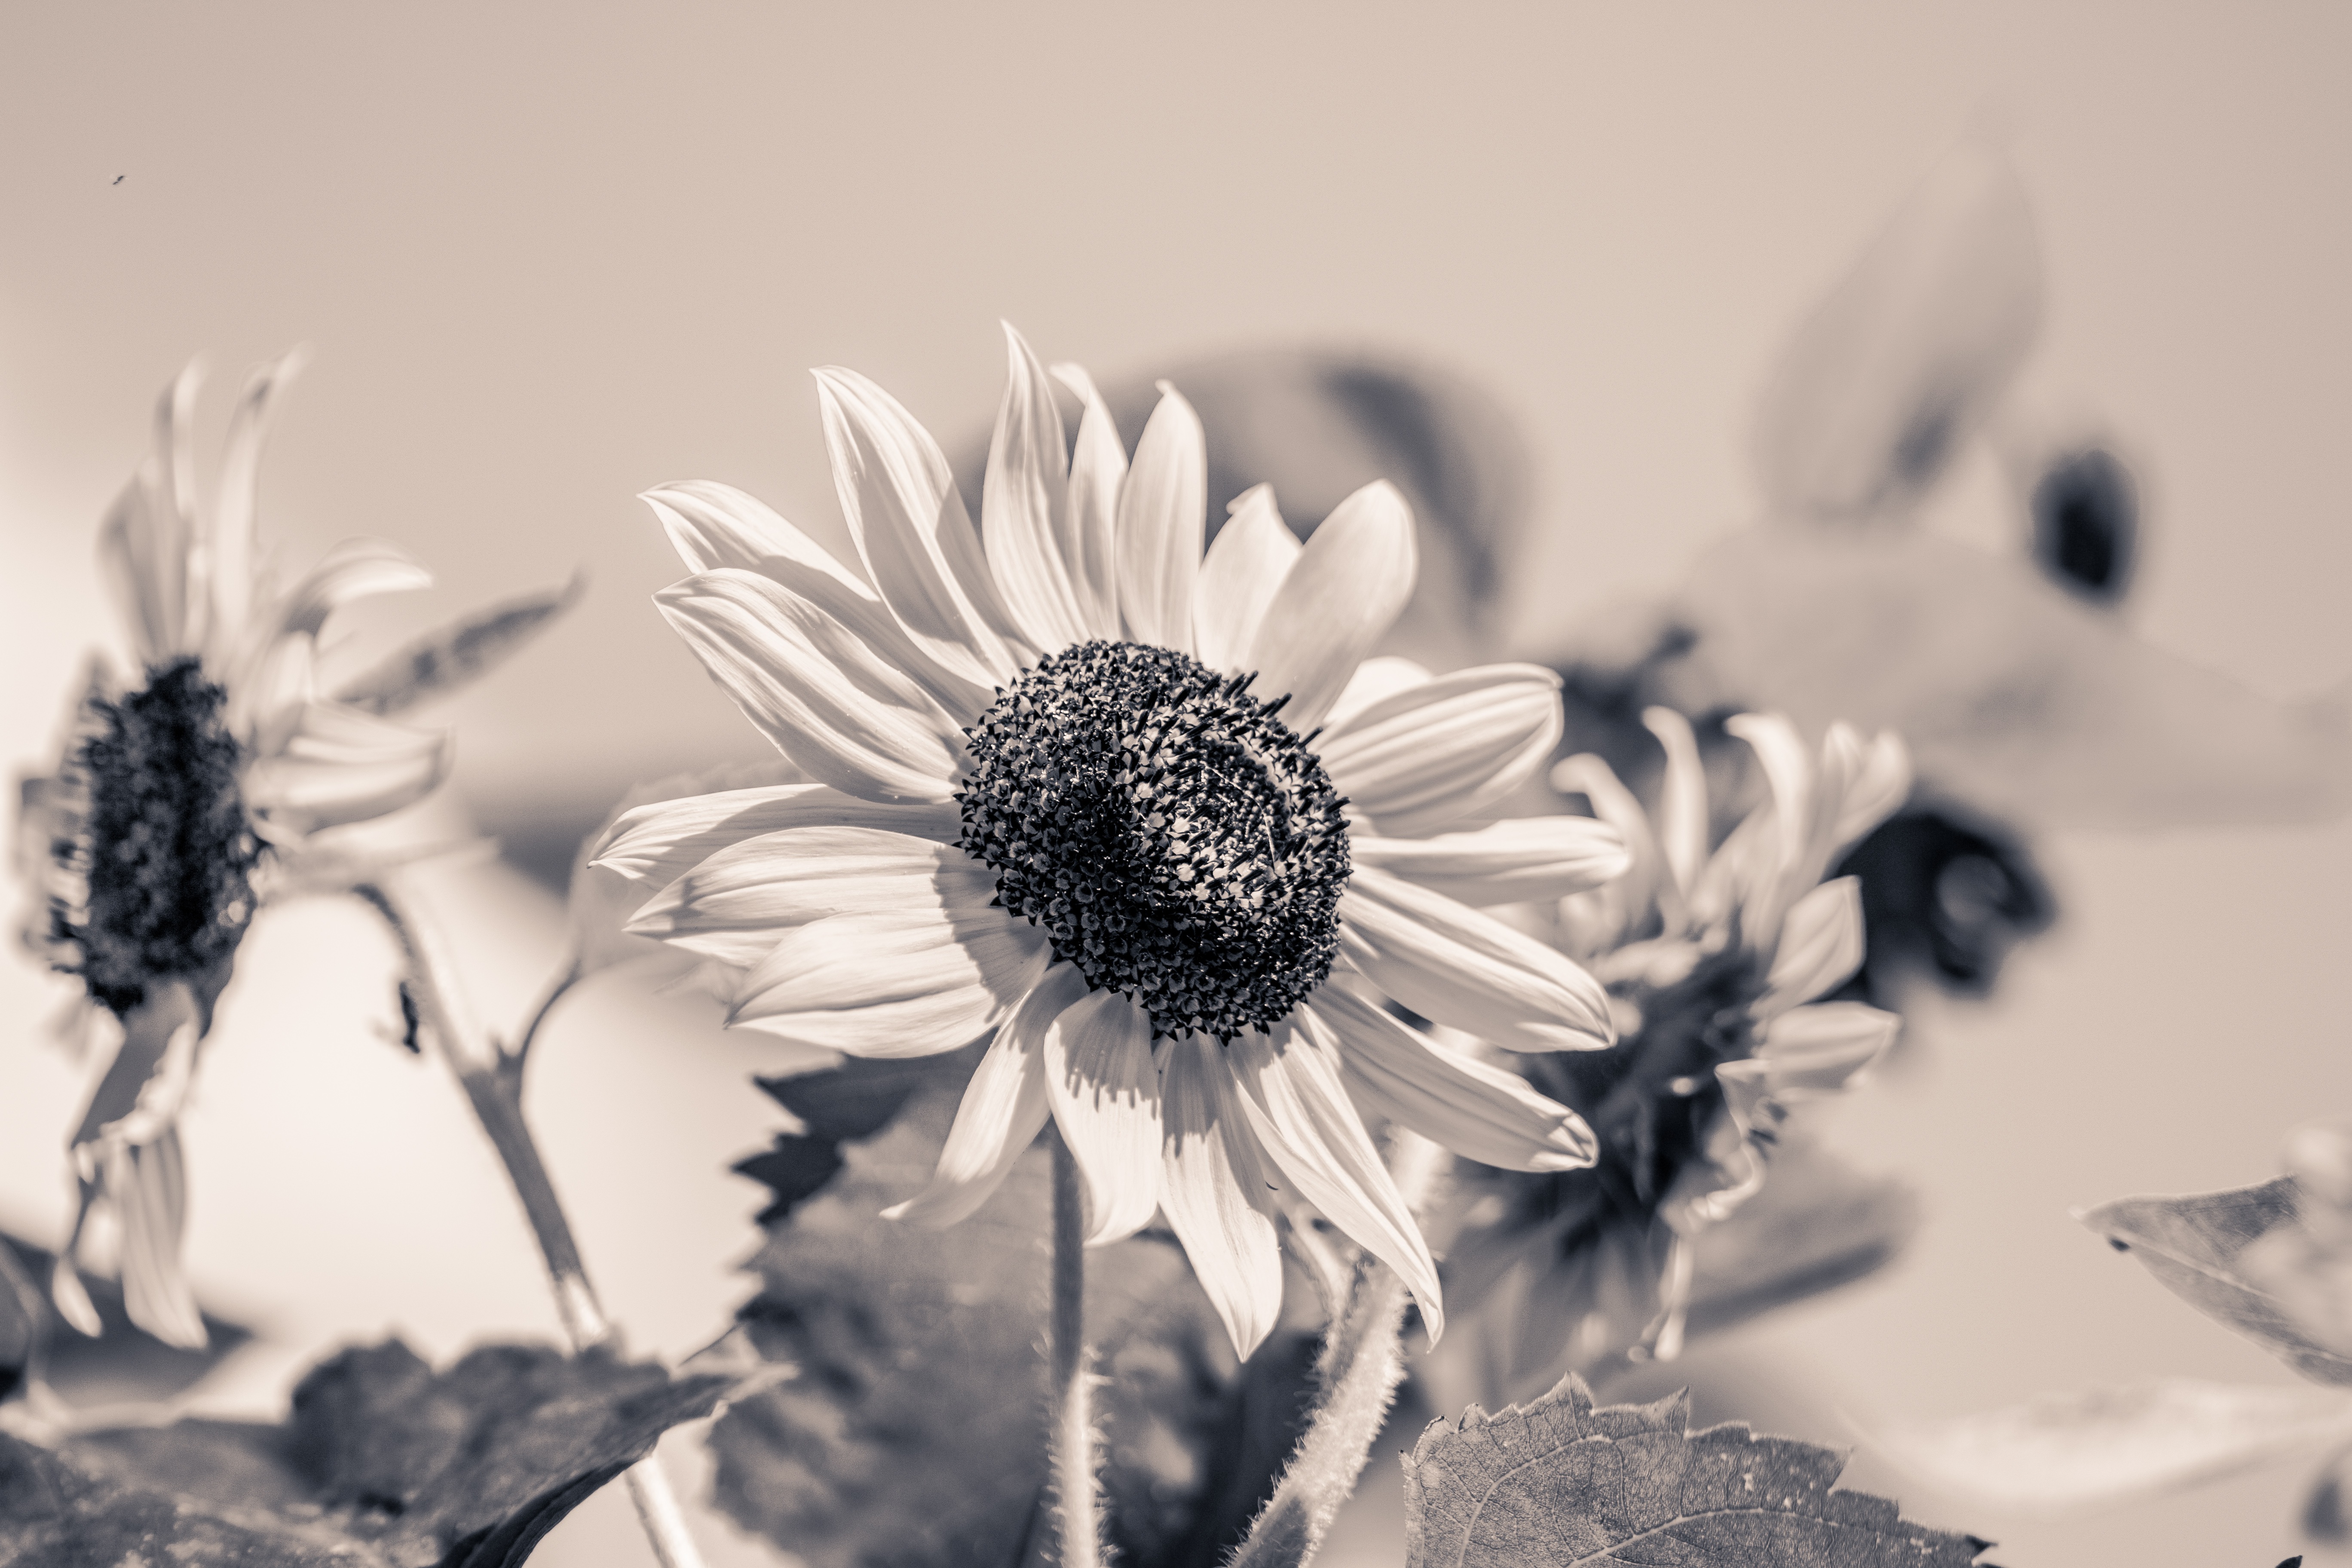
blossom, black and white, plant, white, photography, flower, petal, bloom, black, monochrome, flora, close up, sun flower, sw, macro photography, retro look, flowering plant, black and white photo, daisy family, helianthus annuus, monochrome photography, land plant